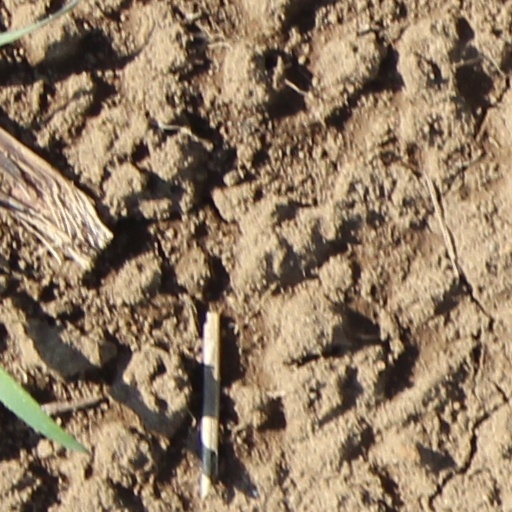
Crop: wheat